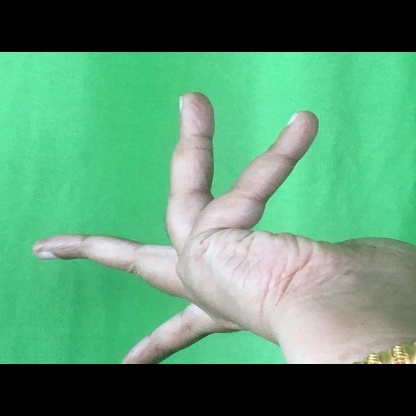
Mudra: Alapadmam